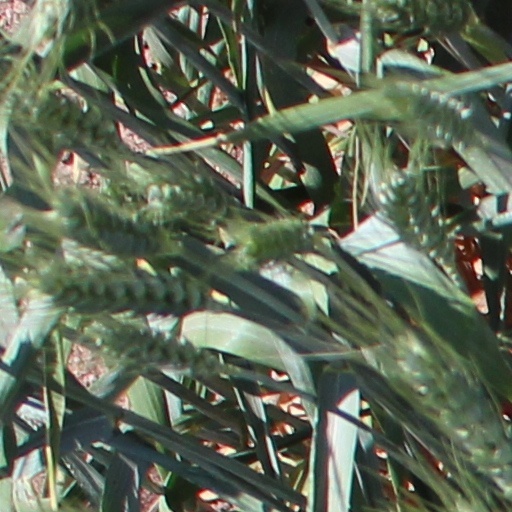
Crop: wheat